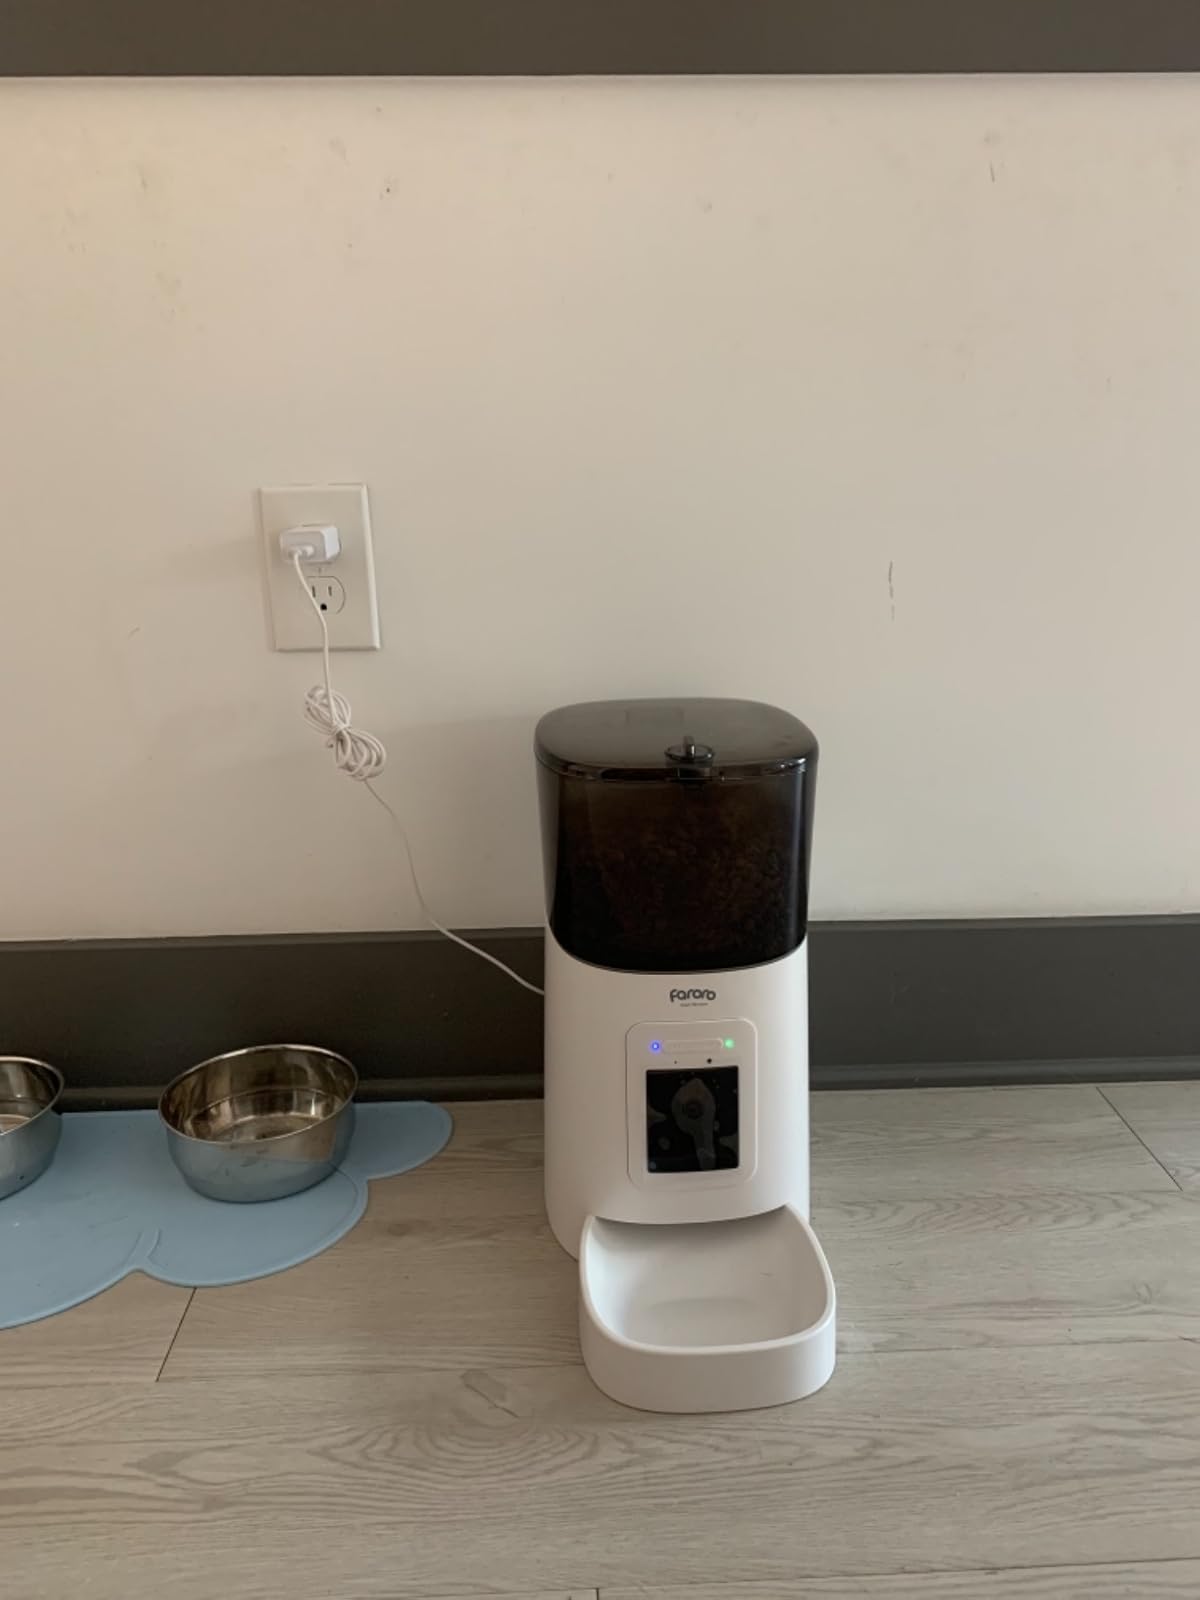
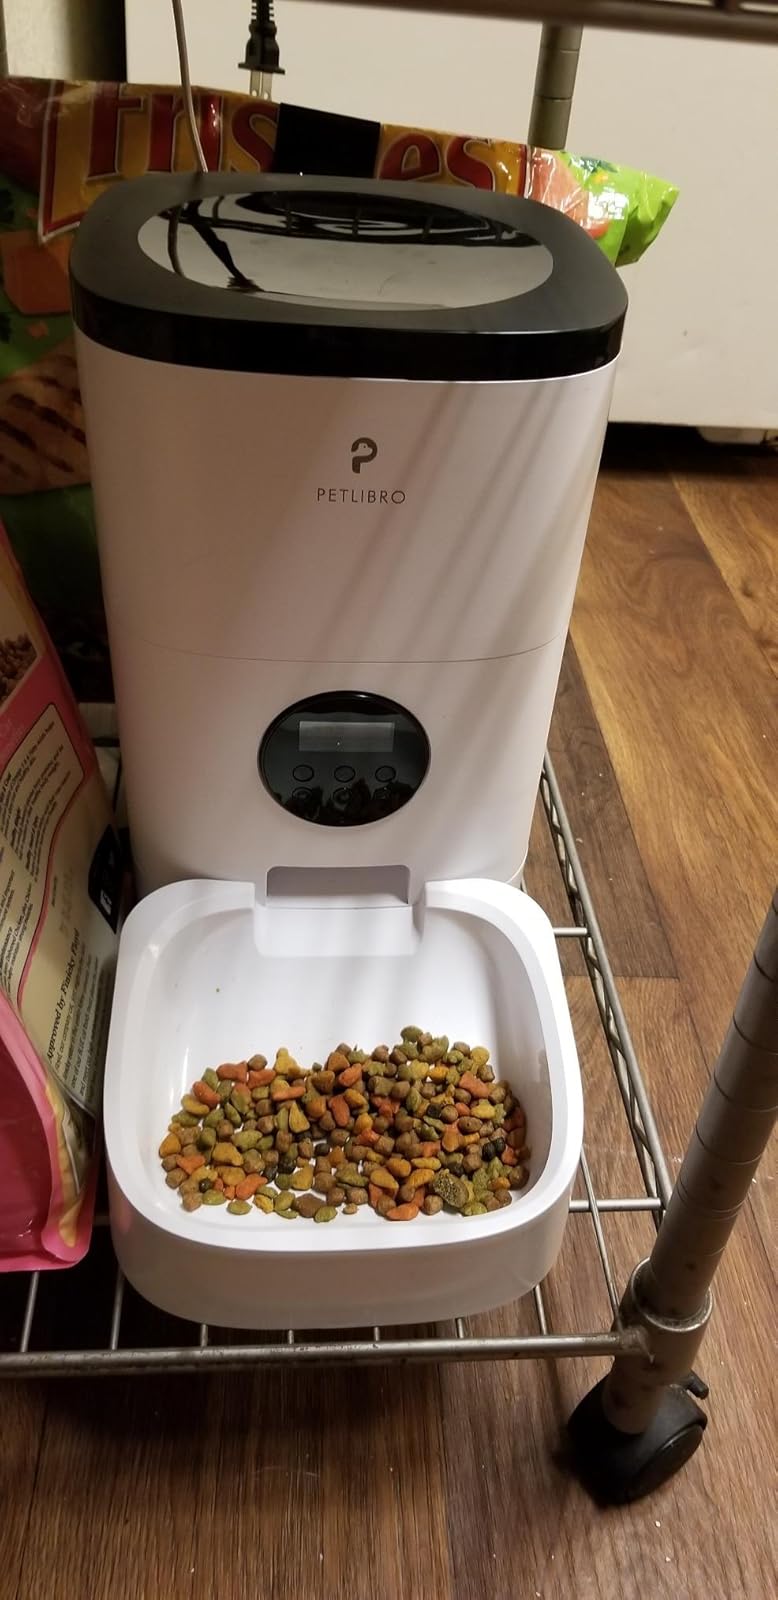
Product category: items_feeder
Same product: no